History of Patna

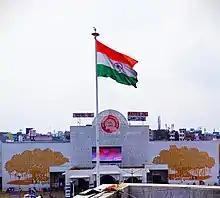
The view of Patna Junction, featuring the culture of Bihar(created during 6th Chief Ministry of Nitish Kumar.

The first accepted references to the place are observed more than 2500 years ago in Jain and Buddhist scriptures. Recorded history of the city begins in the year 490 BCE when Ajatashatru, the king of Magadha, wanted to shift his capital from the hilly Rajgriha to a more strategically located place to combat the Licchavi of Vaishali. He chose a site on the bank of the Ganges and fortified the area which developed into Patna.